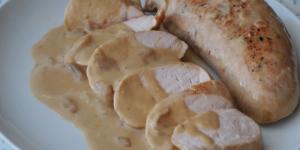
pechuga de pavo en salsa